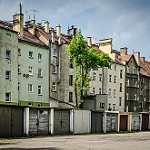
Scene: Outdoor